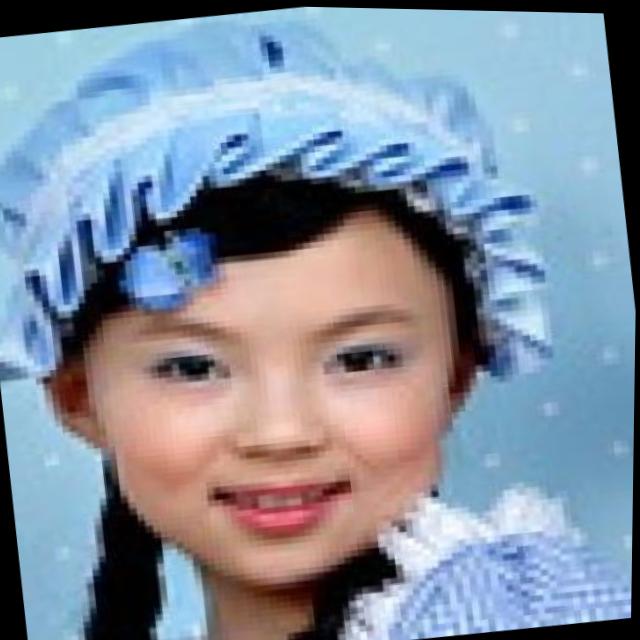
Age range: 0-12